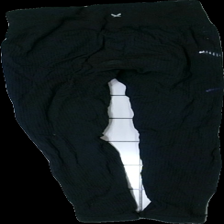
View: back
Type: Tights
Category: Ladies
Brand: Missing
Colors: Black
Material: 100% nylon
Cut: Regular, Tight
Size: L
Season: All
Stains: Major
Price range: <50
Recommended usage: Export
Comment: Gross